Yekaterina Mikhailova-Demina

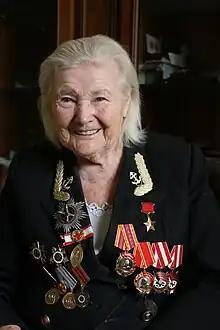
Mikhailova-Demina in 2016

Ekaterina Illarionovna Mikhailova-Demina (22 December 1925 – 24 June 2019) was a combat medic of the Soviet Marines during World War II. During the war, she carried hundreds of wounded men to safety, and was seriously wounded herself three times. She was denied higher awards at the end of the war due to the Soviet Union's unequal treatment of women soldiers. In May 1990, President Mikhail Gorbachev awarded her the title of Hero of the Soviet Union.